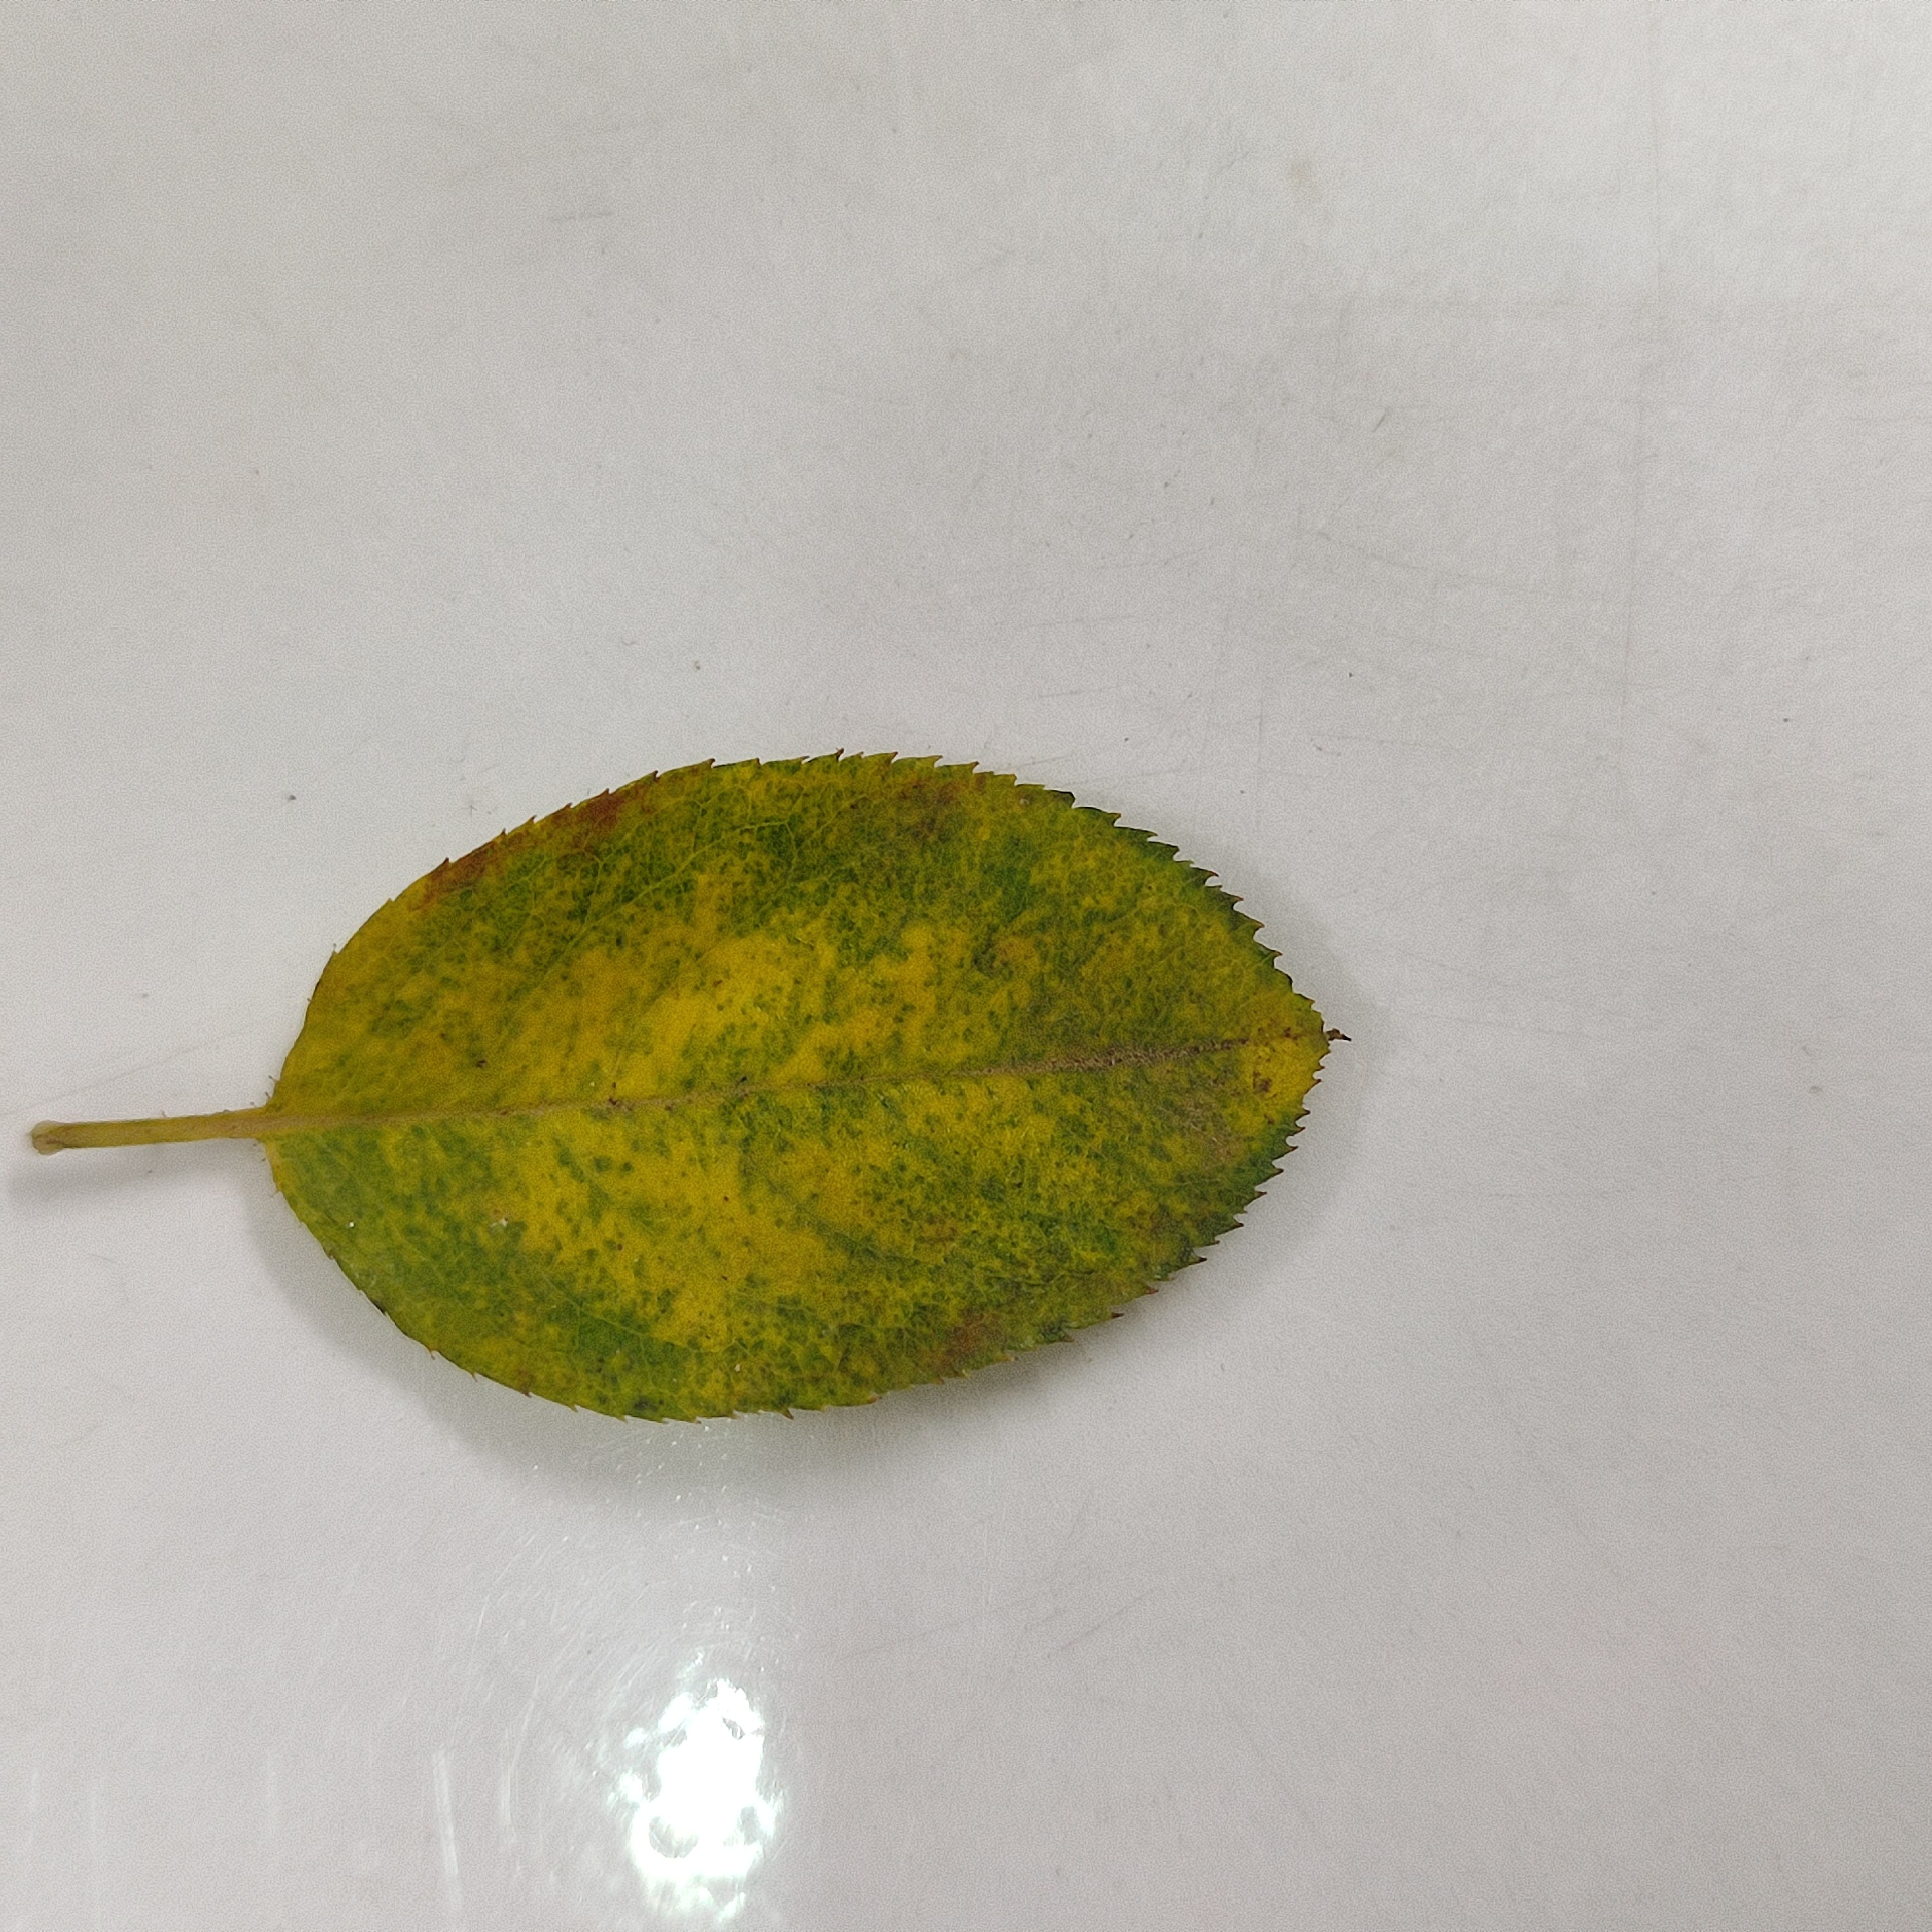
Label: Yellow Mosaic Virus